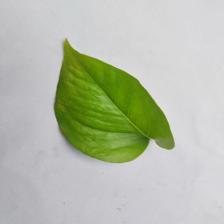
Label: Healthy